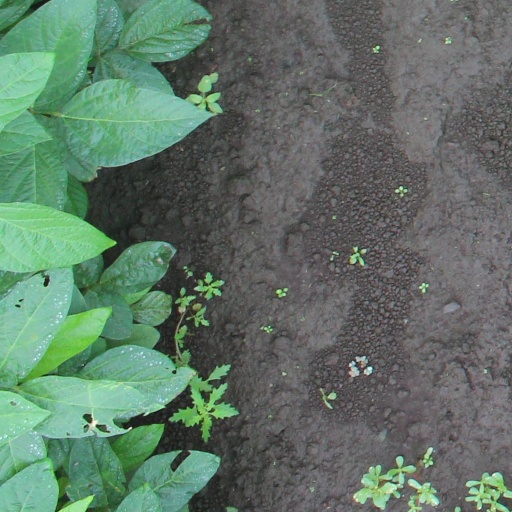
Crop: soybean